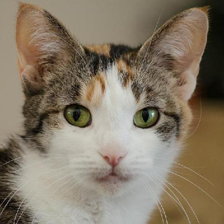
Label: animals